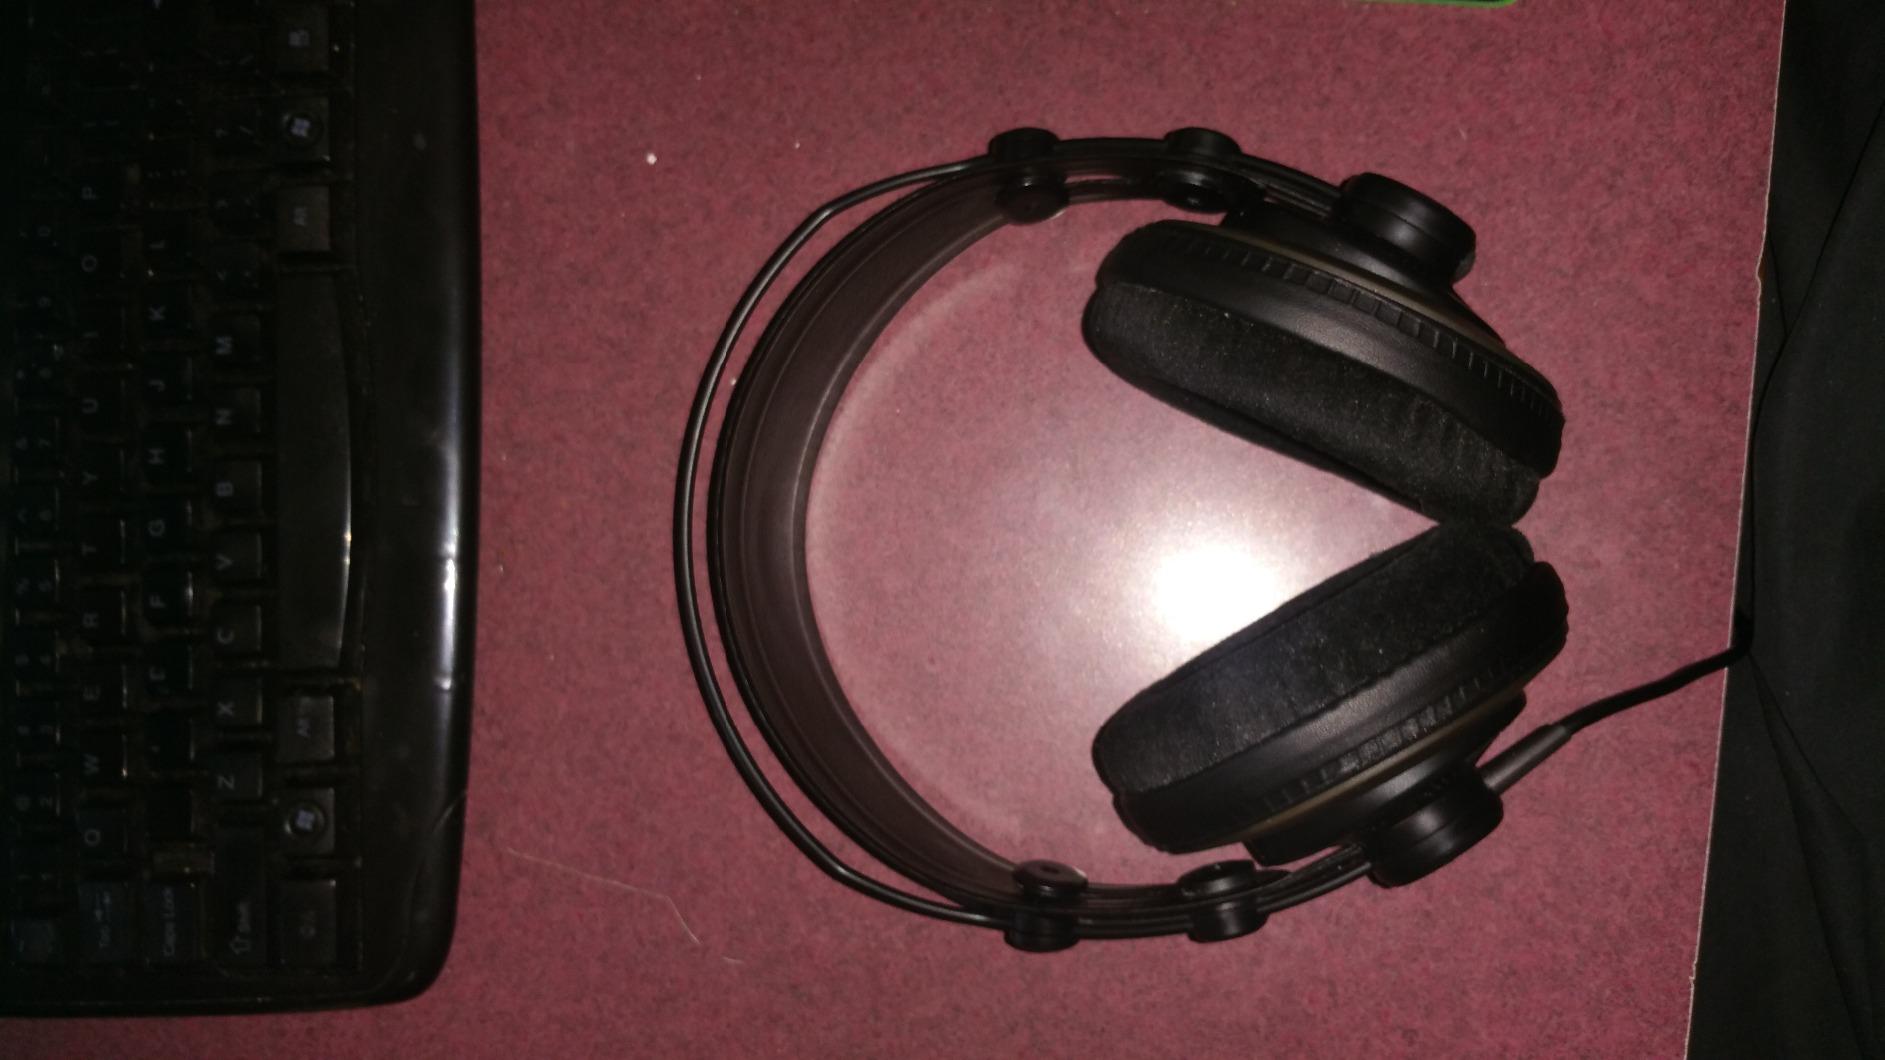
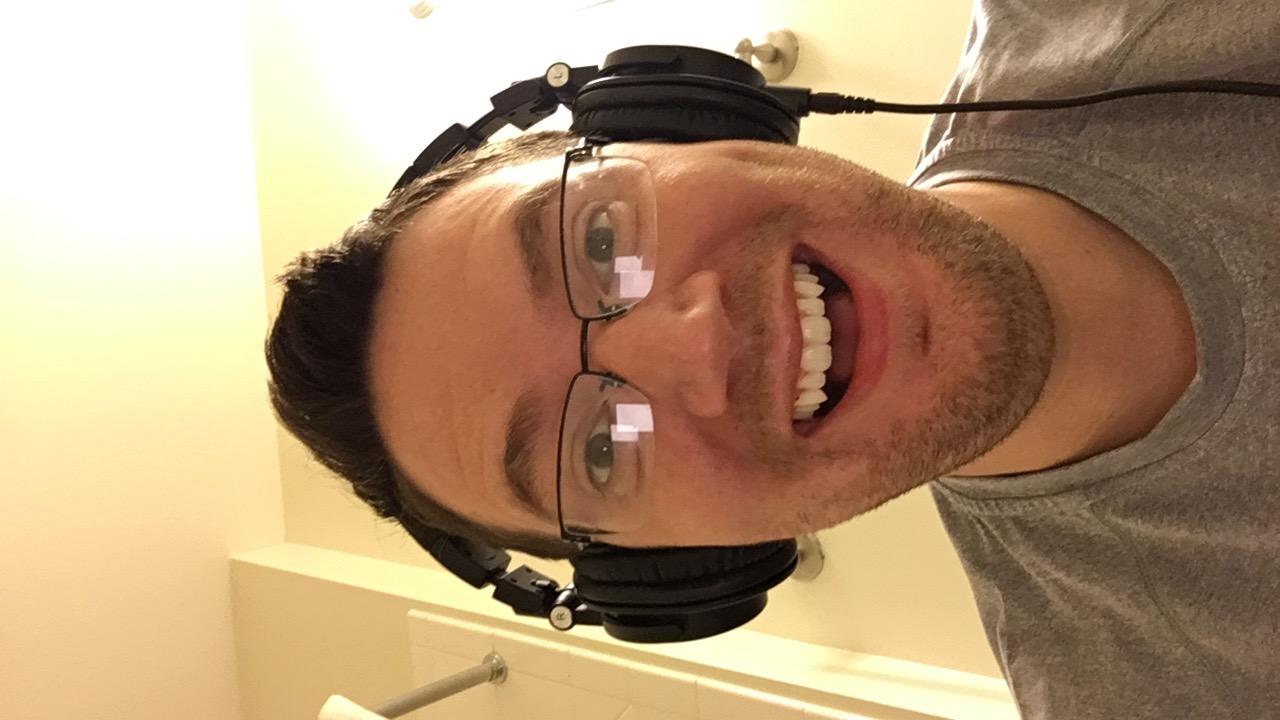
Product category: headphones
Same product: no